John Minsterworth

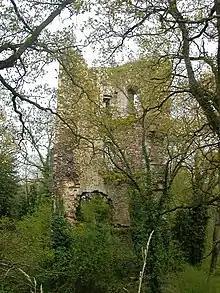
The remains, in 2008, of Minsterworth's likely destination following the disaster at Pontvallain; Knolles's Derval Castle, Brittany

Although Minsterworth has been seen as a "comparatively obscure" figure in political society, and of "very modest means", he nevertheless commanded the largest retinue of the army, second only to Knolles himself. His contingent comprised ten knights, around 200 men-at-arms and 300 archers. The scholar Anne Curry argues that by then, gentry such as Minsterworth were being relied on to field armies comparable in size to those led by the nobility in the earlier years of the war. For this he received £2000 in advance wages. Geographically, his force was recruited from across the country. This included areas close to Minsterworth, such as South Wales and Gloucester, but also further afield, such as Bedfordshire, London, Kingston upon Thames, Daventry, Lincolnshire and Warwickshire. In this, he was not unlike the great ducal captains, who also recruited far beyond their feudal heartlands, and entered sub-indentures. Much of this force was composed of "footloose professionals", as they have been called, often little more than a collection of "outcasts, apostate clergymen and criminals on the run... who served for loot and pardons". Minsterworth had to rely on such men because he lacked the recruiting networks in England that a great lord would have possessed through land holding, tenantry and wide-ranging social influence. While he did recruit men of status who could themselves recruit, such as Sir Thomas Fauconberg from the Marches, in many cases his recruitment may reflect connections made as a freebooter. This was in contrast, for example, to Knolles, whose wealth allowed him to bear the cost of maintaining an army in the field for an extended period.